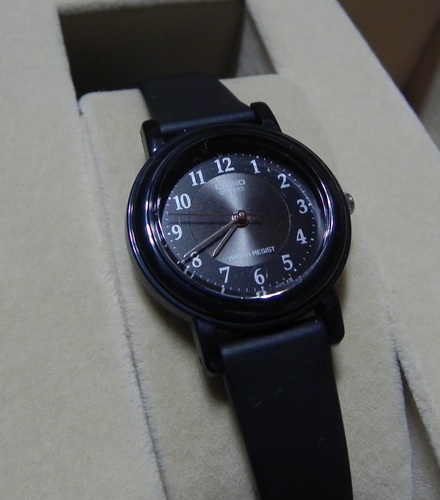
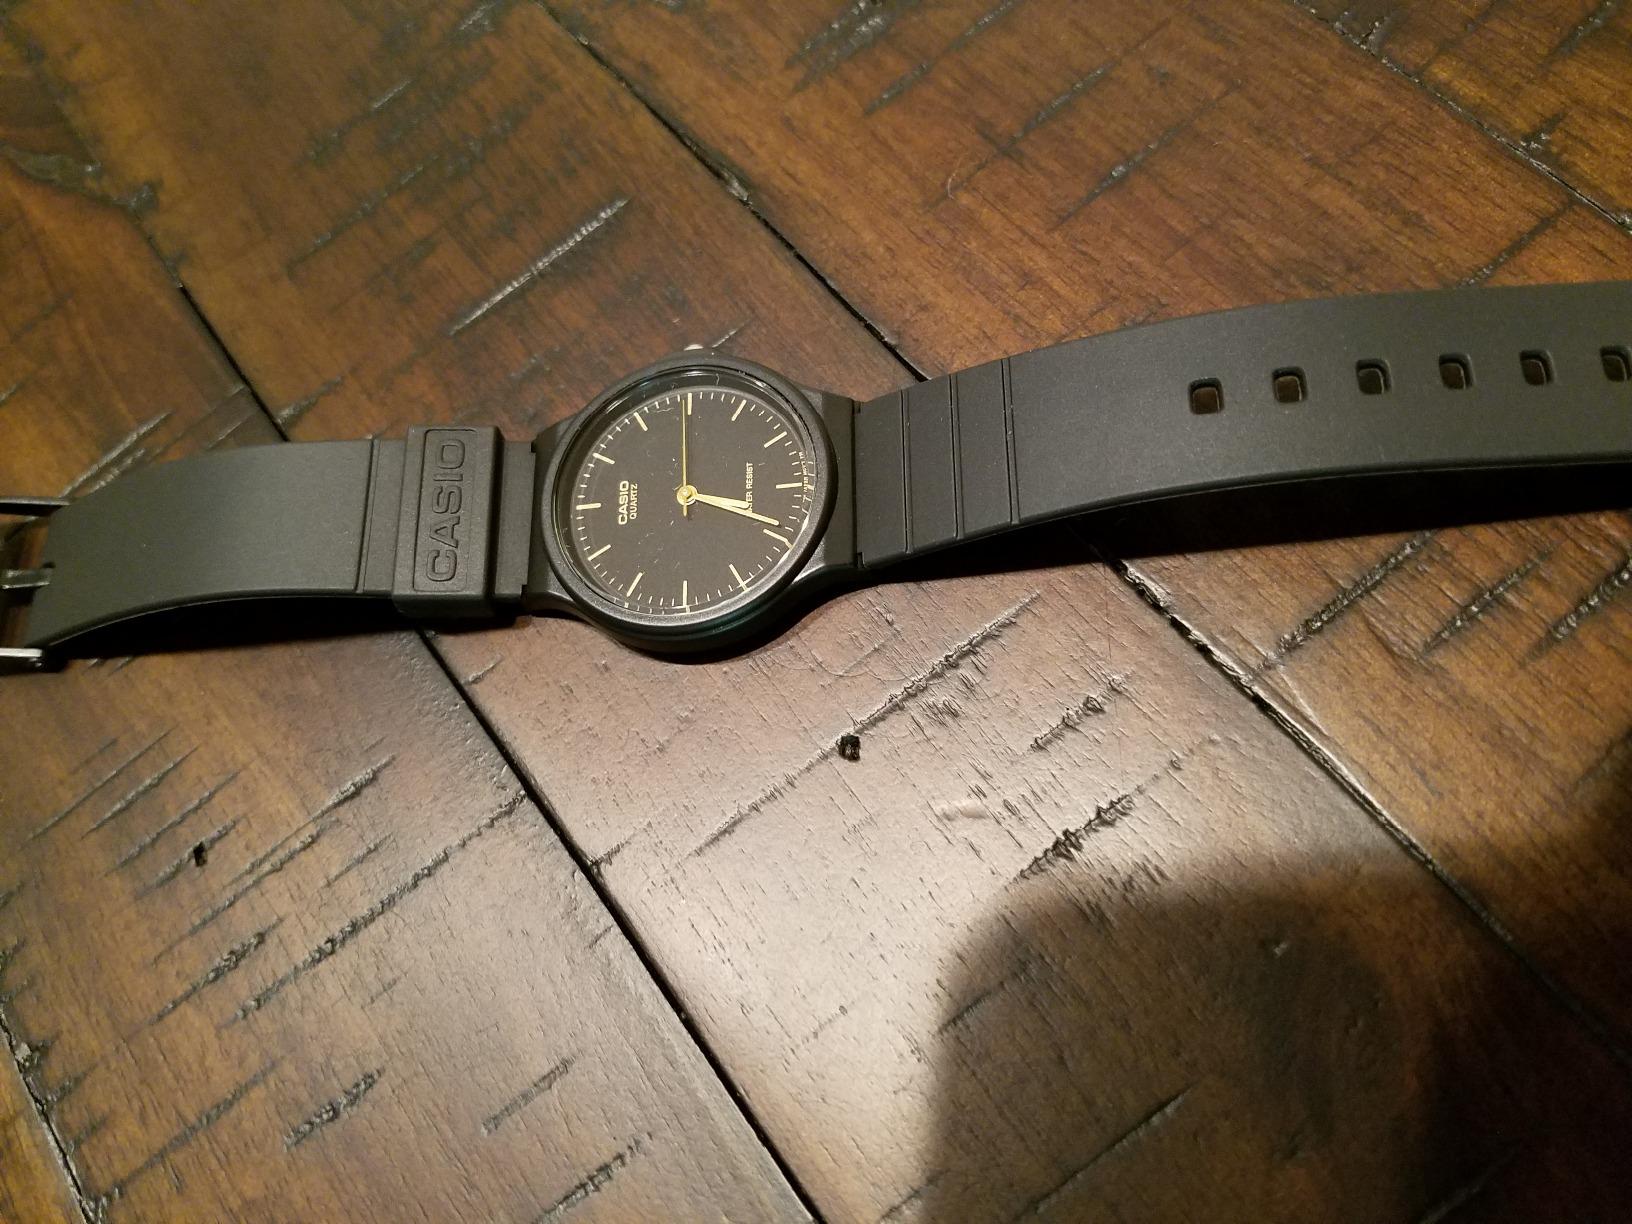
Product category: accessories_watch
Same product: no